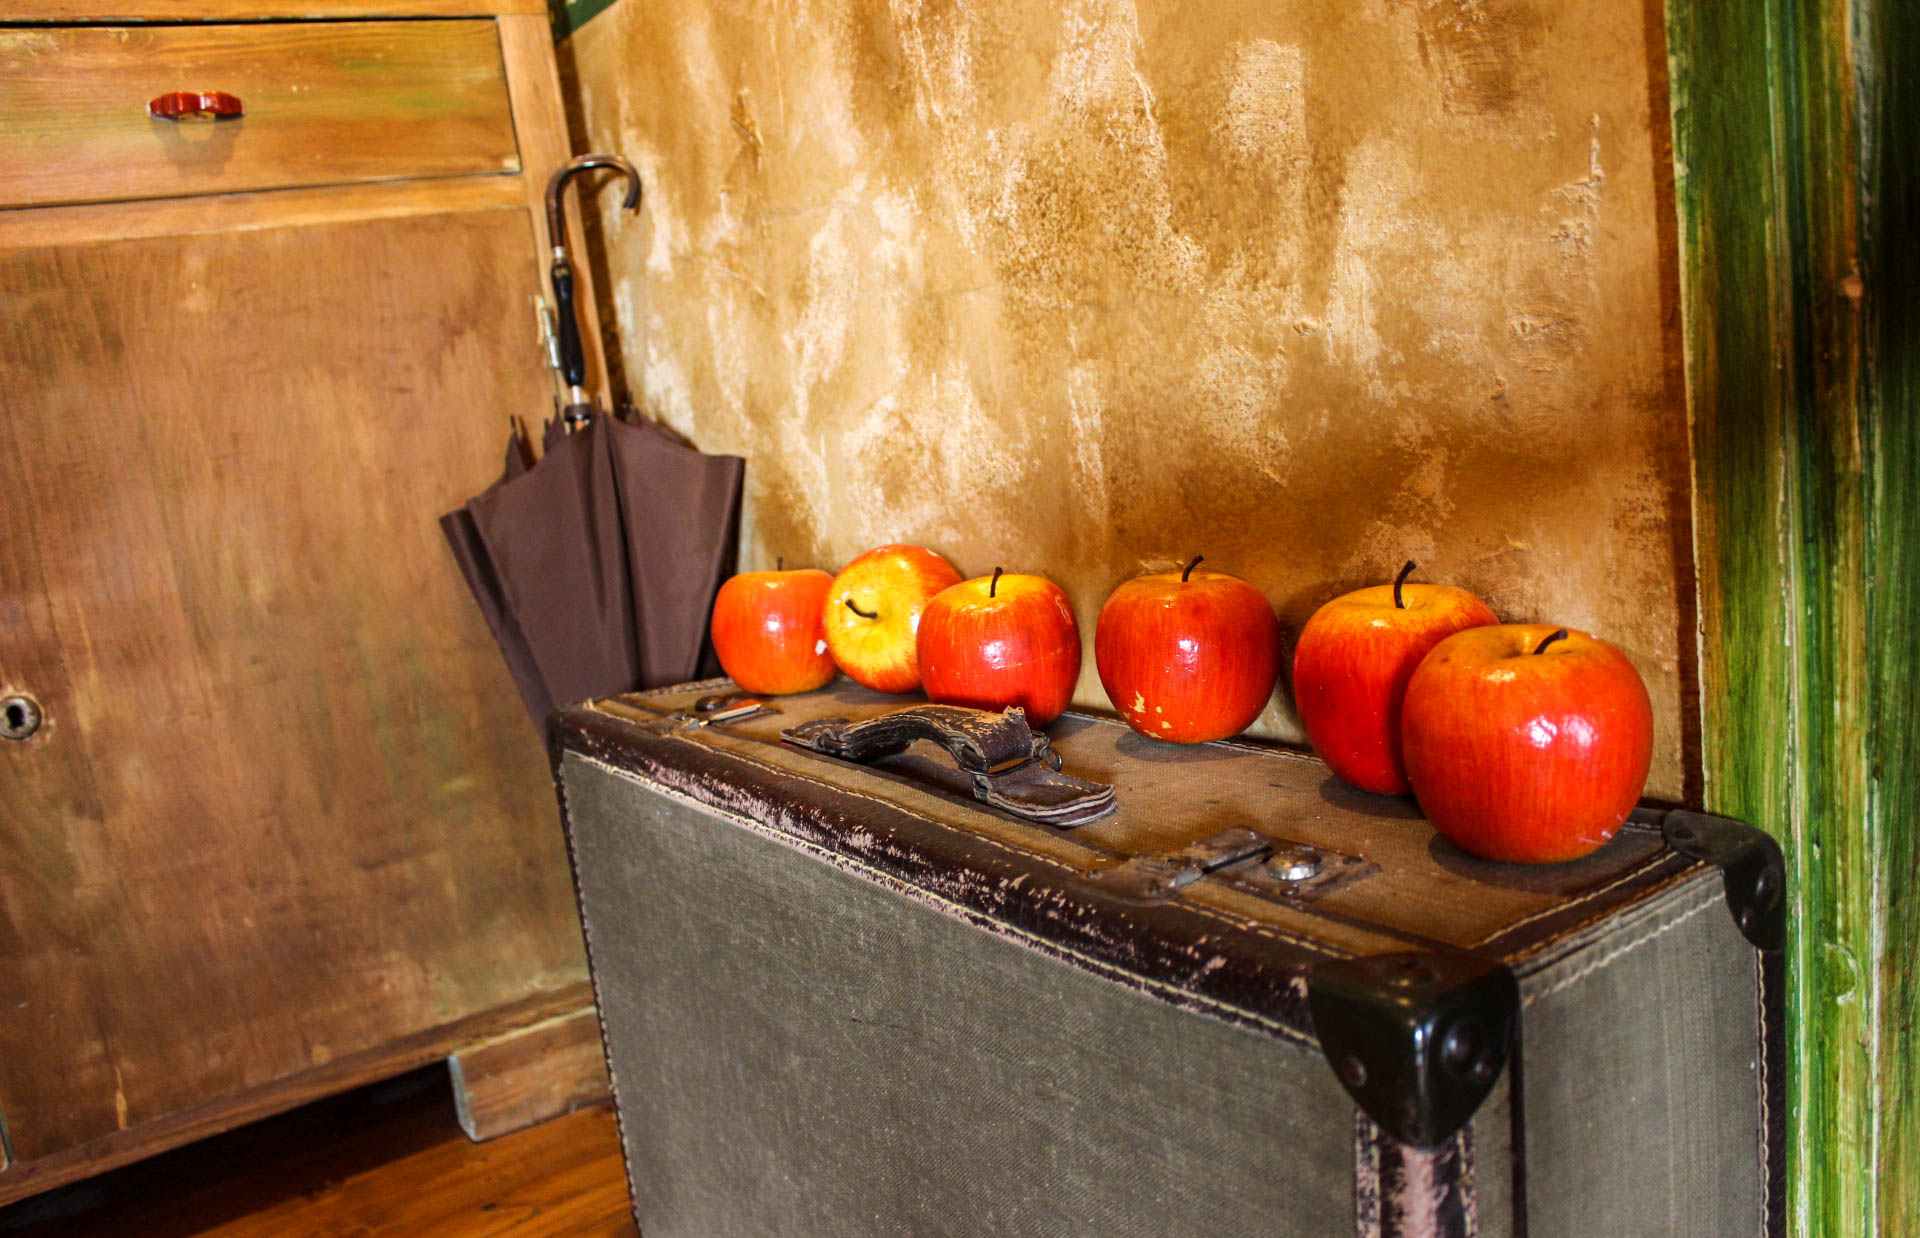
apples, suitcase, travel, umbrella, antique, old fashioned, antiquity, reminiscences, a journey, table